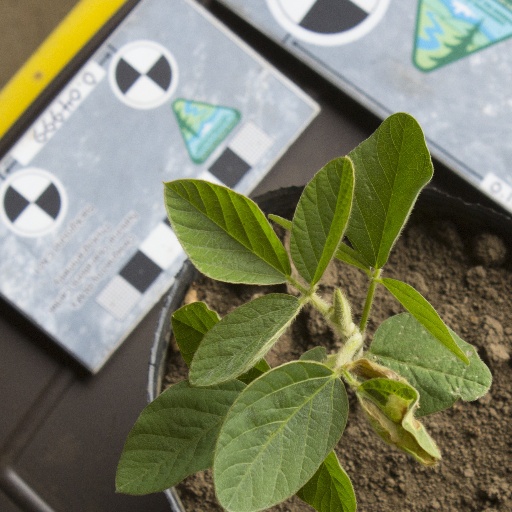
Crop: soybean